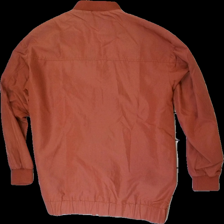
View: back
Type: Jacket
Category: Ladies
Brand: Monki
Colors: Brown
Material: 68% viscose 32% polyester
Cut: Oversize
Size: S
Season: Spring
Damage location: middle center
Price range: 100-150
Recommended usage: Reuse
Description: brun jacka